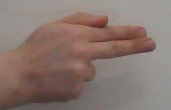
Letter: ghain